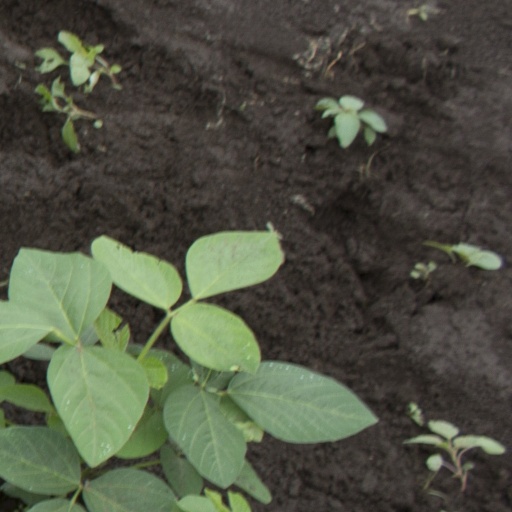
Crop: soybean